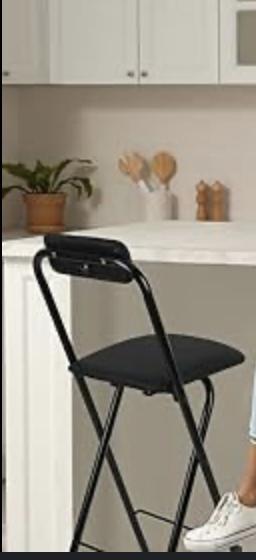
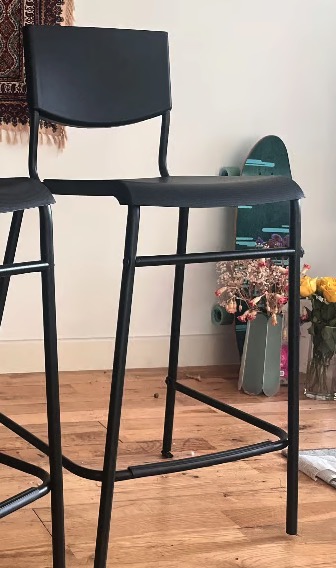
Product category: stool
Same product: no